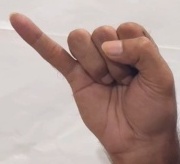
ASL sign: J